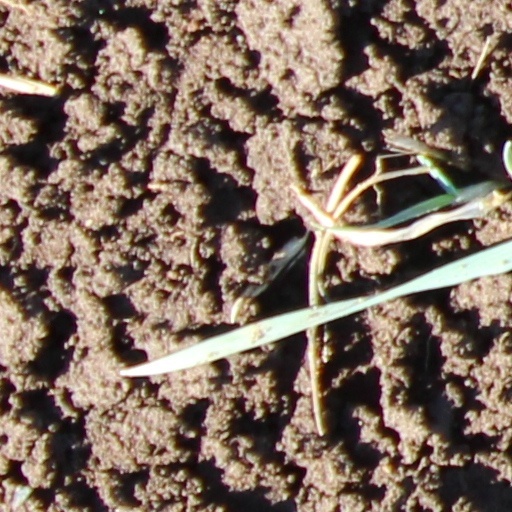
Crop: wheat